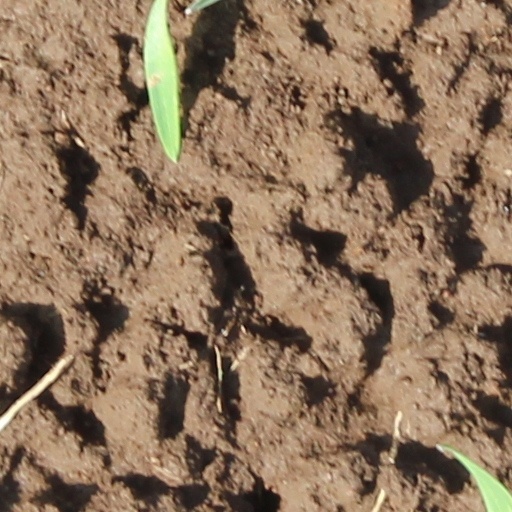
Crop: wheat